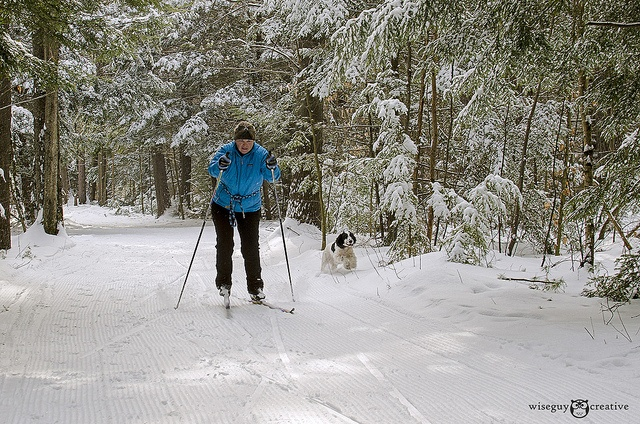
On a snowy path a woman wearing a blue jacket wears skis and holds ski poles.
A woman and her dog cross country skiing in the woods.
A woman is skiing in a snowy forest with a dog next to her.
A man riding skis down a snow covered forest.
A woman in a blue jacket cross country skiing on a trail with a dog behind her.